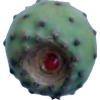
Label: cactus_fruit_green